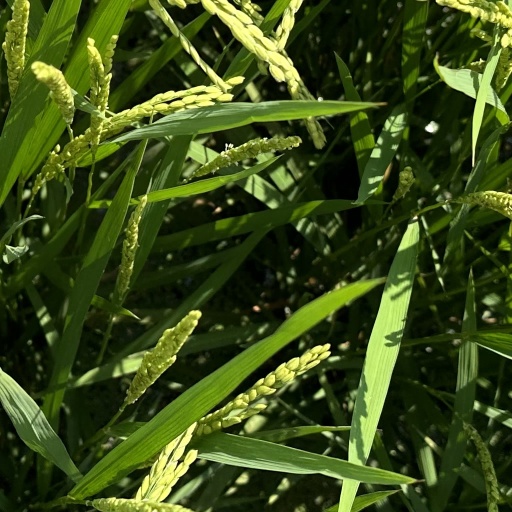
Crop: rice